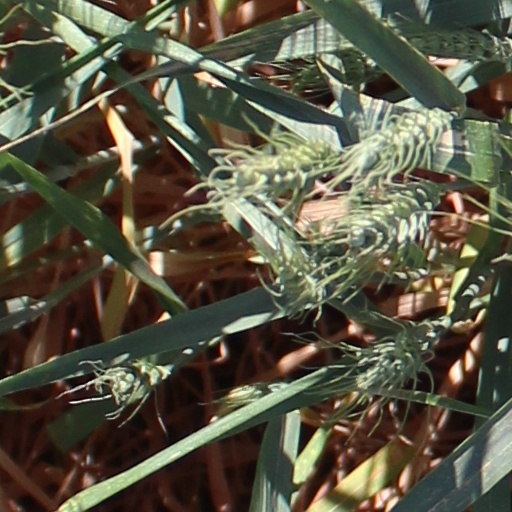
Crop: wheat